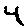
Label: 4